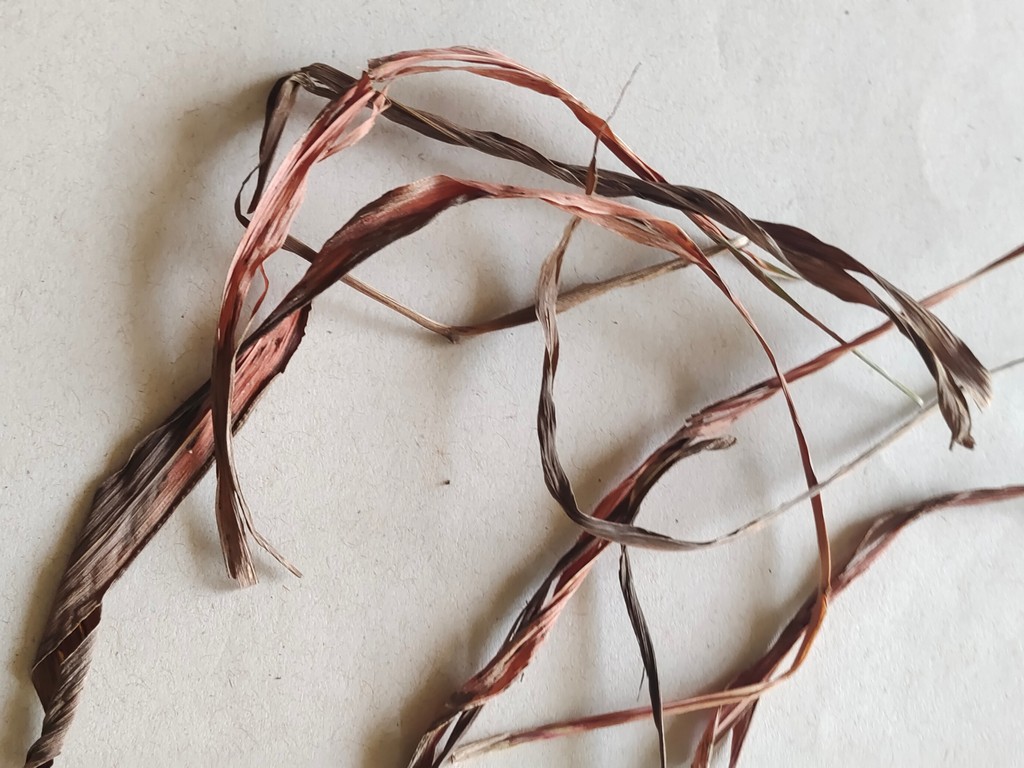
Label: Dried